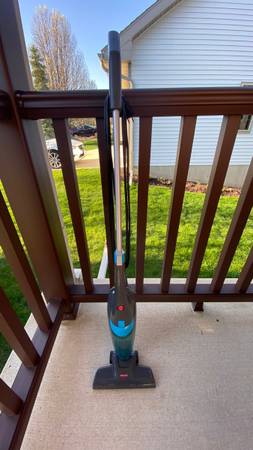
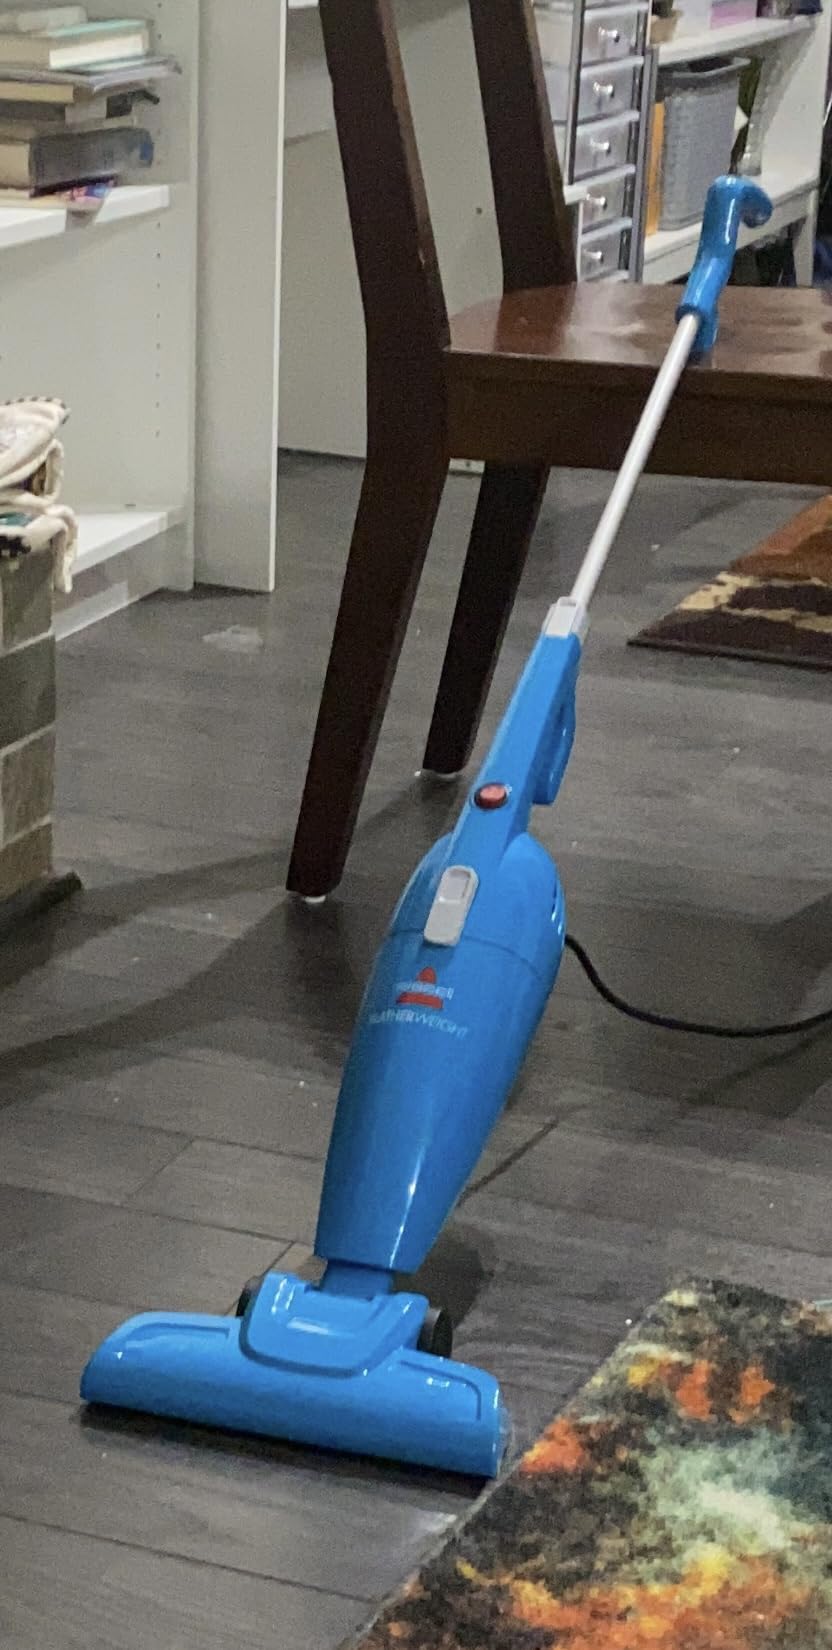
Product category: items_vacuum
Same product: no